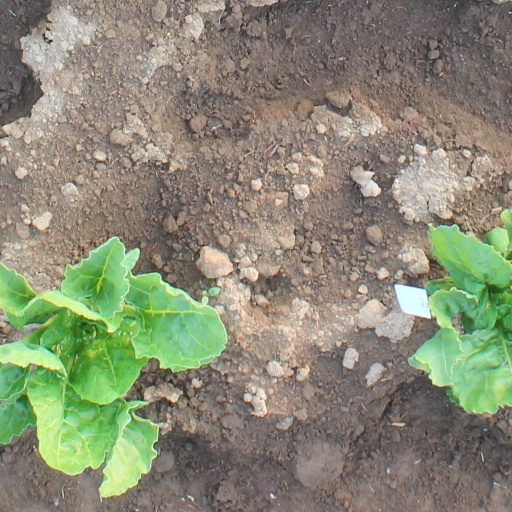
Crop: sugar beet